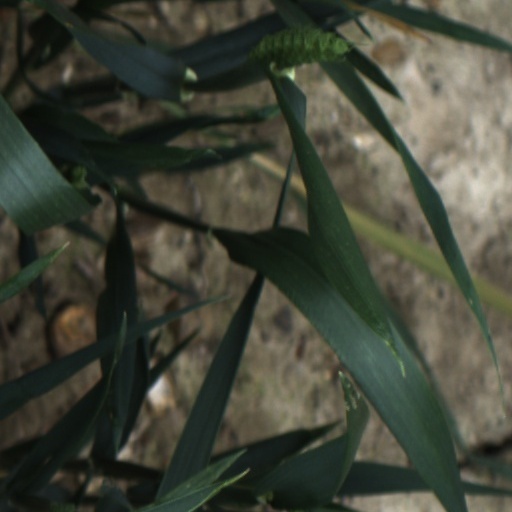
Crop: wheat